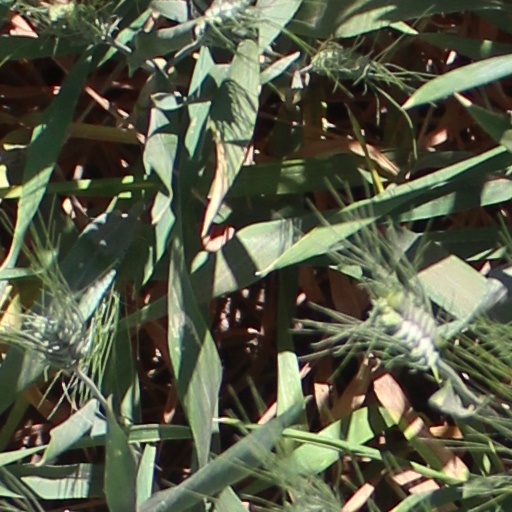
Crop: wheat